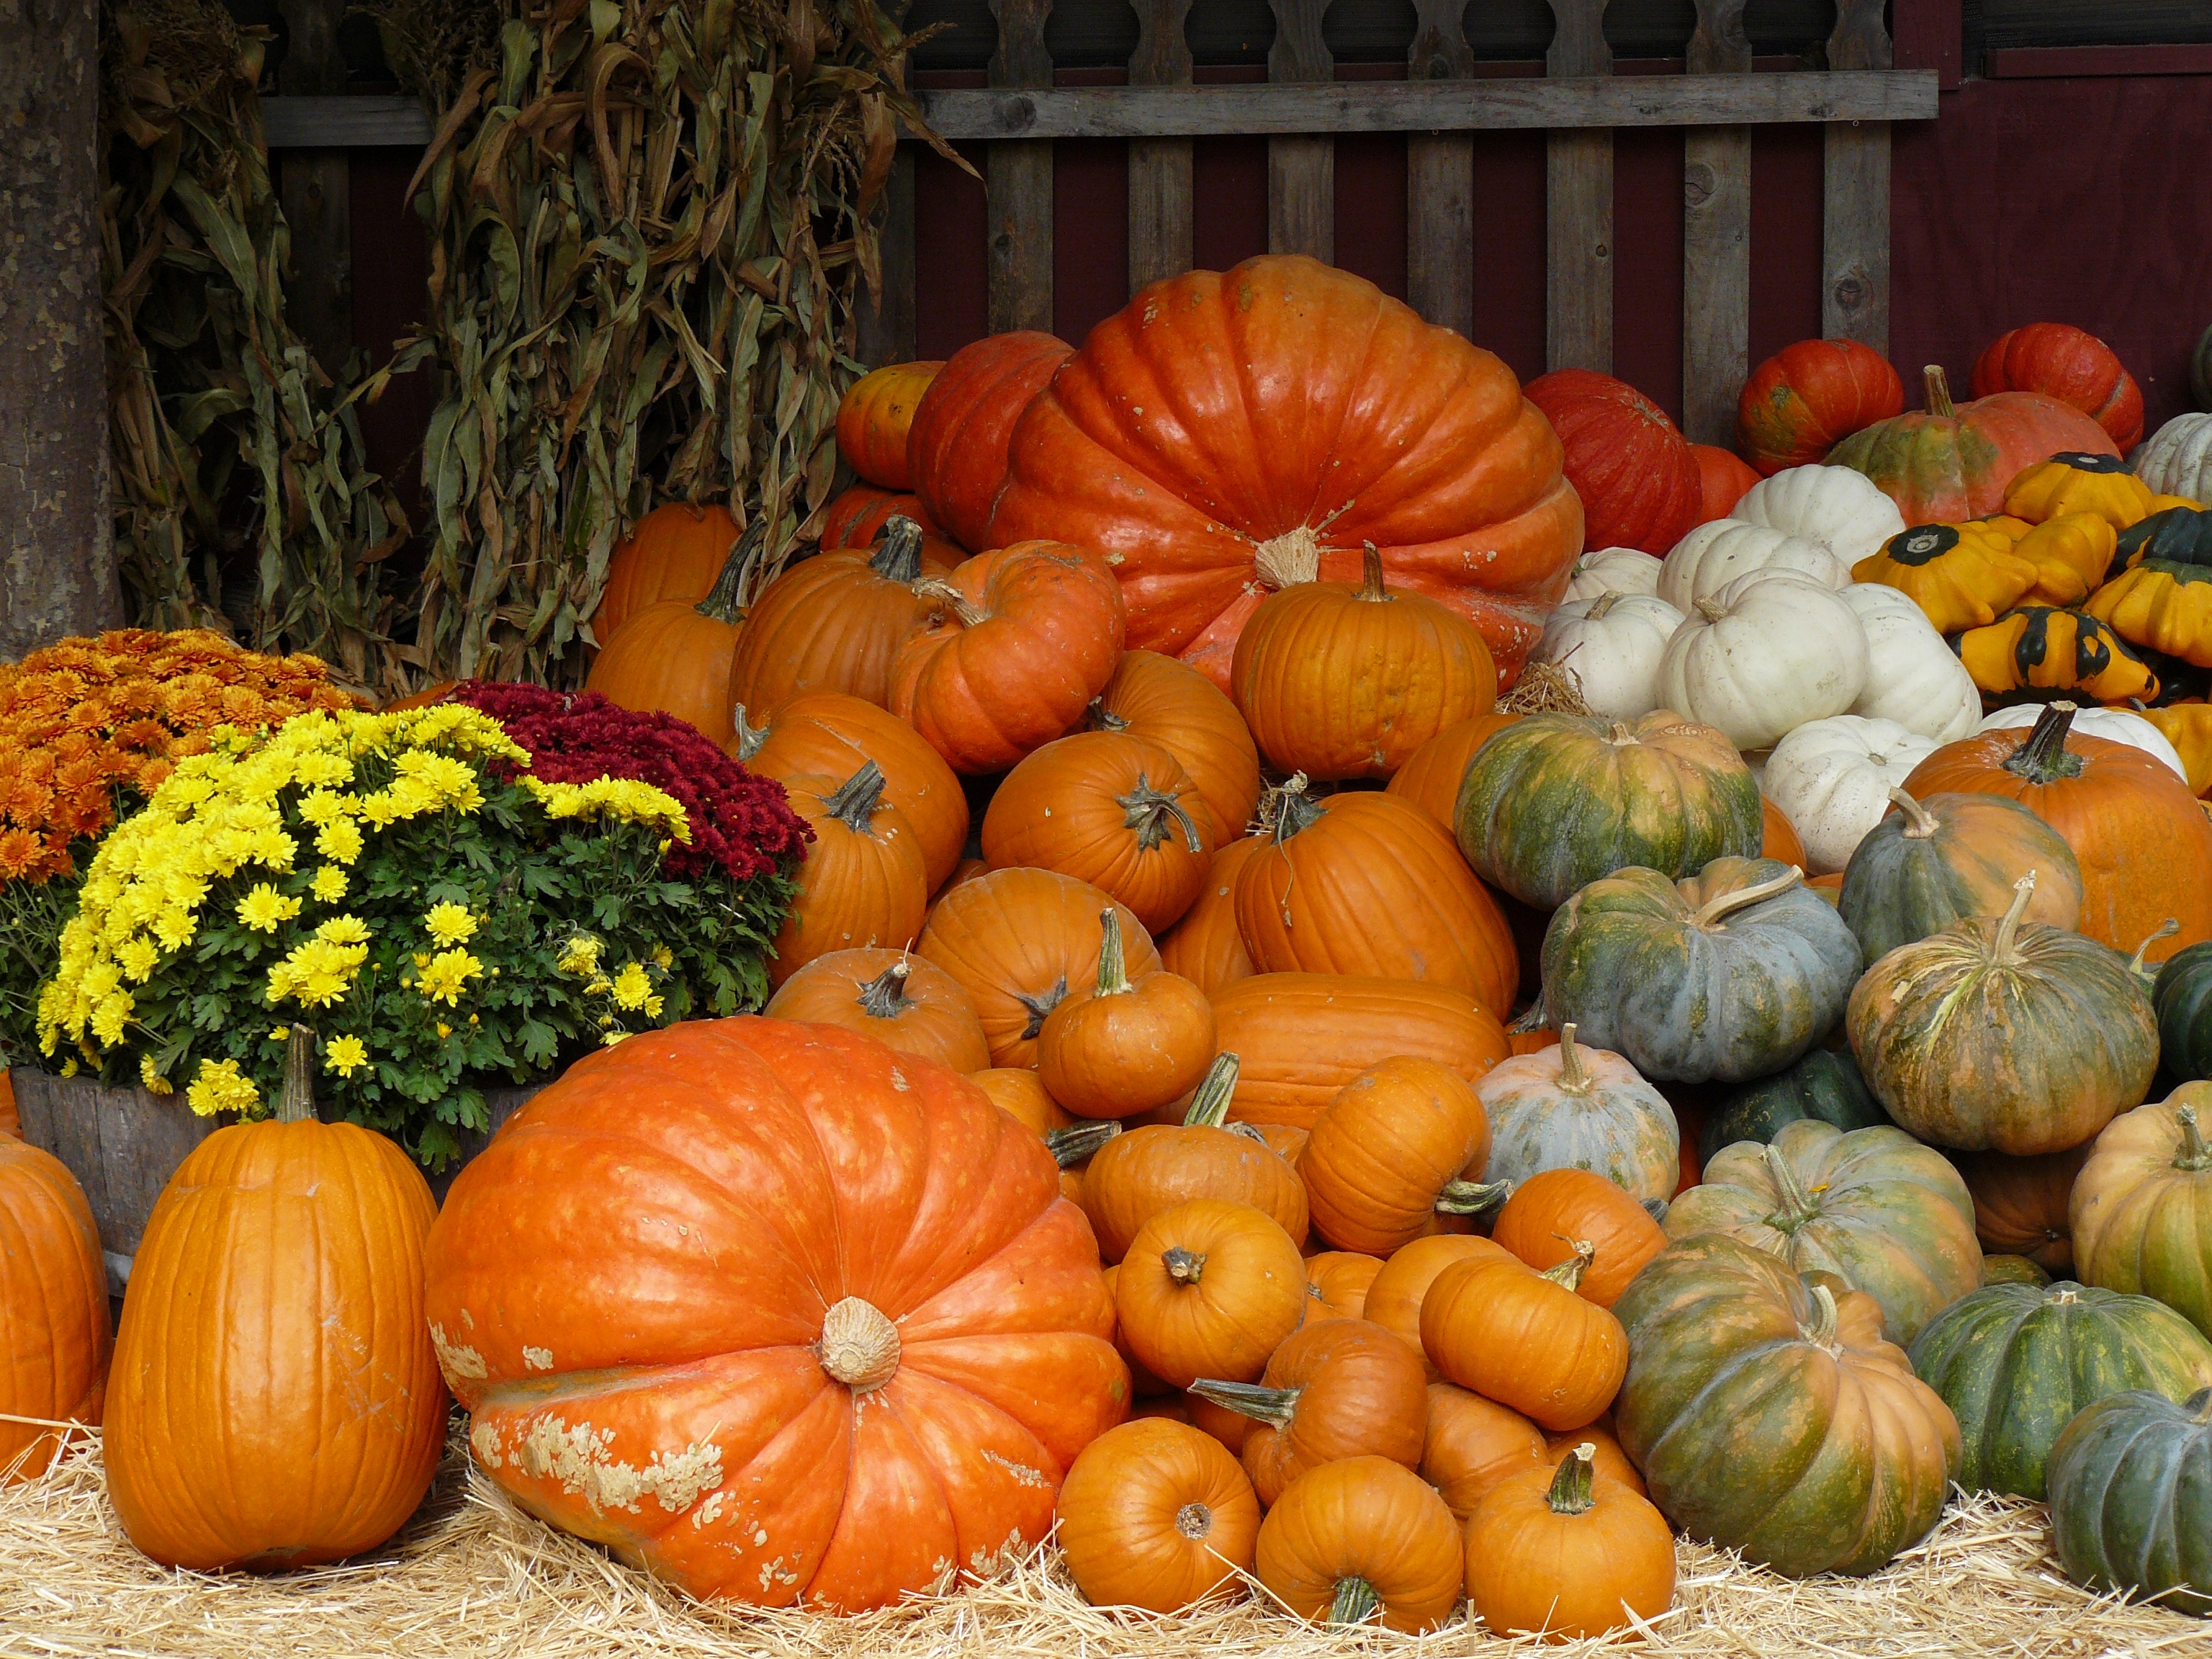
food, produce, vegetable, autumn, pumpkin, gourd, calabaza, autumncolors, carving, fallcolors, califcentralcoast, docentjoyce, seecanyon, pumpkins, cucurbita, gopherglennapplefarm, winter squash